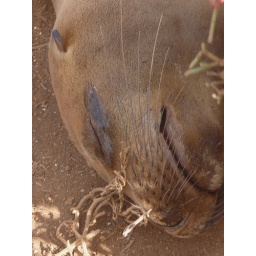
sea lion sleeping - galapagos islands- by Holly Fraser-Corp (lucky dog)